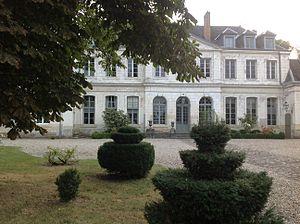
Château de Guyencourt-sur-Noye (Somme, France) This building is inscrit au titre des Monuments Historiques. It is indexed in the Base Mérimée, a database of architectural heritage maintained by the French Ministry of Culture,
La famille de Rougé olim des Rues est une famille subsistante de la noblesse française dont la filiation certaine remonte au Moyen-Âge. Elle donna un grand nombre d'officiers généraux, souvent morts au combat, ainsi que plusieurs hommes politiques et hommes et femmes de lettres.
Guyencourt-sur-Noye est une commune française située dans le département de la Somme, en région Hauts-de-France.
Cet article recense les monuments historiques de la Somme, en France.